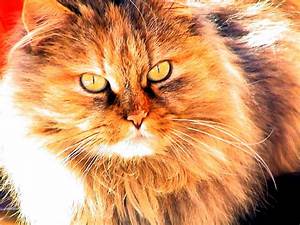
Label: gatto